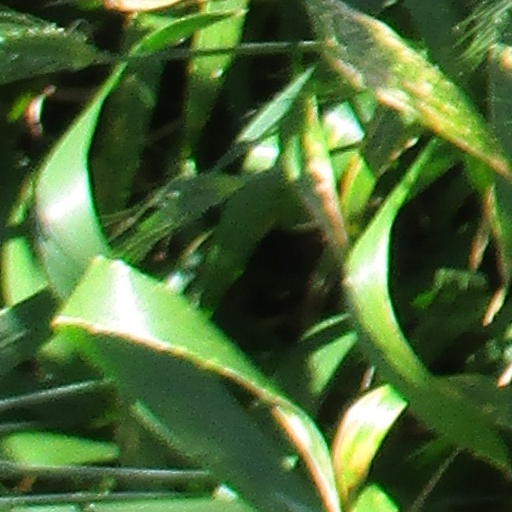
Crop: wheat